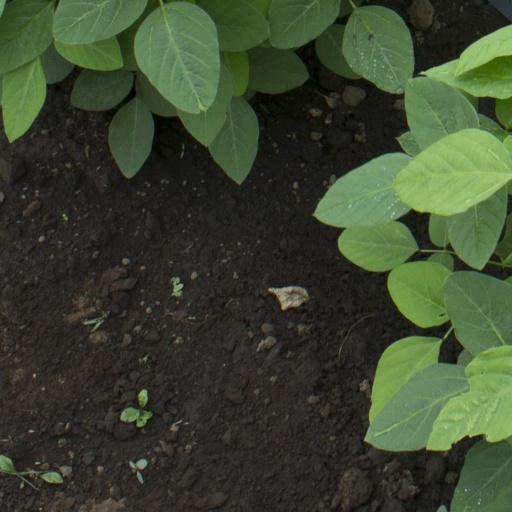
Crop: soybean